Herzogstand Cable Car

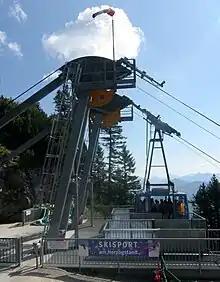
Upper terminus of the Herzogstandbahn

The Herzogstand Cable Car was built in 1994 as replacement for a chair lift through the Bavarian alps. Its two cabins carry passengers from the village of Walchensee ( above NN) to the Fahrenberg mountain ( above NN) on the upper slopes of the Herzogstand mountain. The cableway uses a carrying cable and a hauling cable. The cable car is driven by a 185 kilowatt engine. The cable way has two supports, which are and high. The journey time each way is four minutes and the cars reach a top speed of .